History of literature

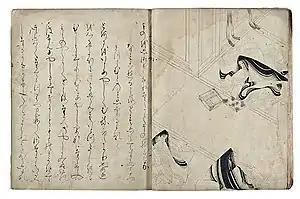
Illustrated 13th century copy of "The Tale of Genji"

Japanese literature first diverged from Chinese literature around the eighth century. "Fudoki" were eighth century records that were typically written in Chinese and documented both historical and mythological stories. Folk ballads were also common, including those recorded in the "fudoki" and musical ballads. These ballads were written to be chanted and often had a syllabic structure, with the "tanka" being highly regarded in particular. The writing of "waka" poetry became increasingly important in the Heian period as it became a necessary skill for the aristocracy in both social and courtship settings.